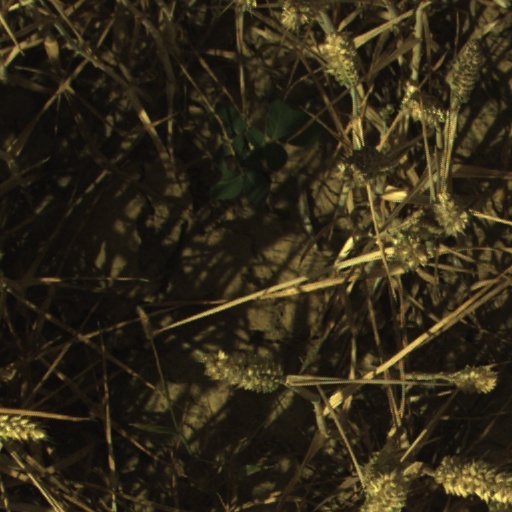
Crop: wheat